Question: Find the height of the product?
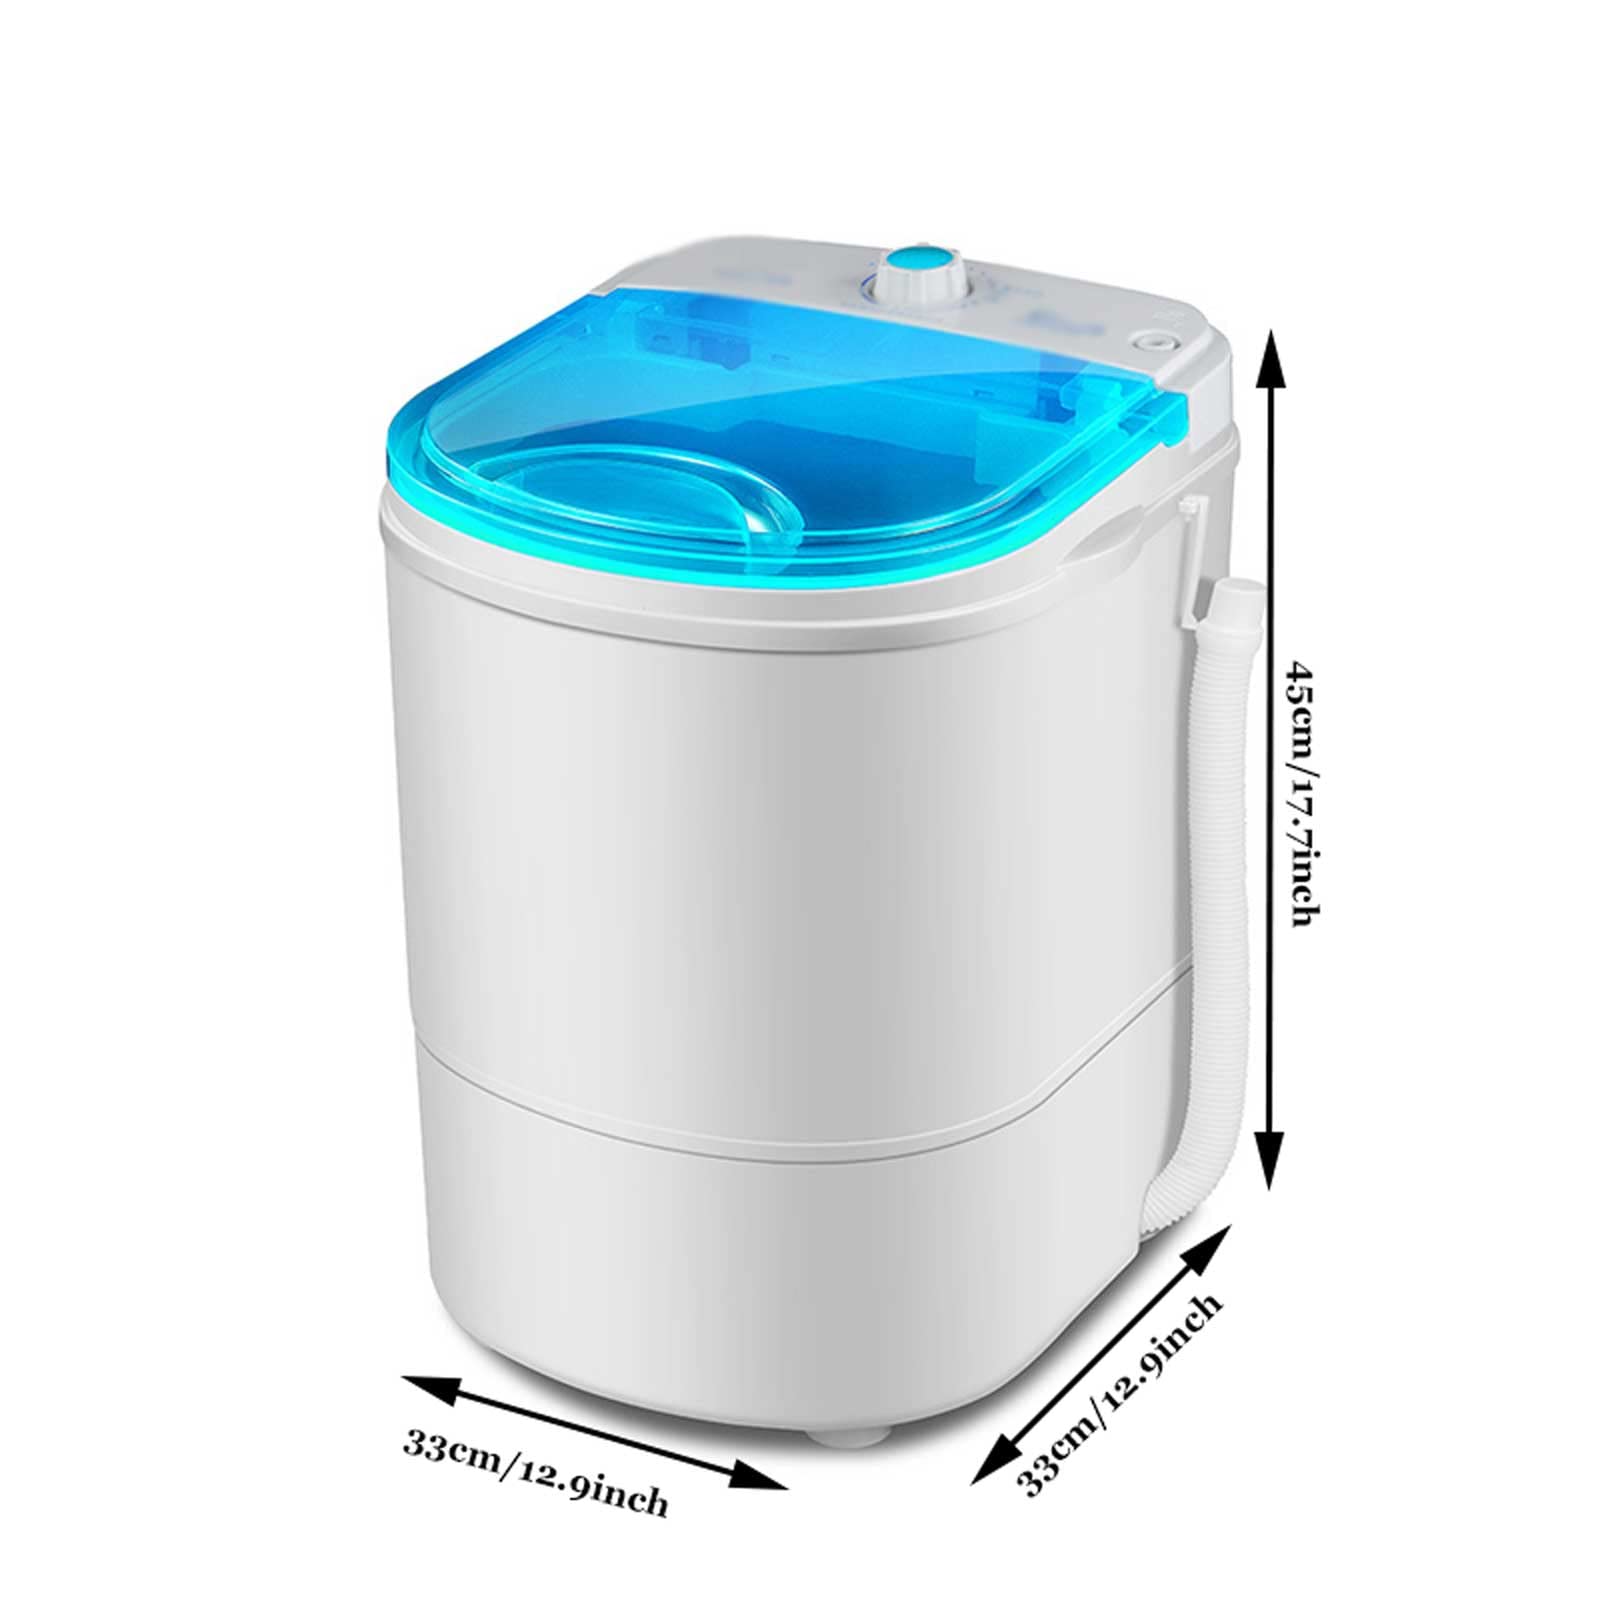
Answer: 45.0 centimetre